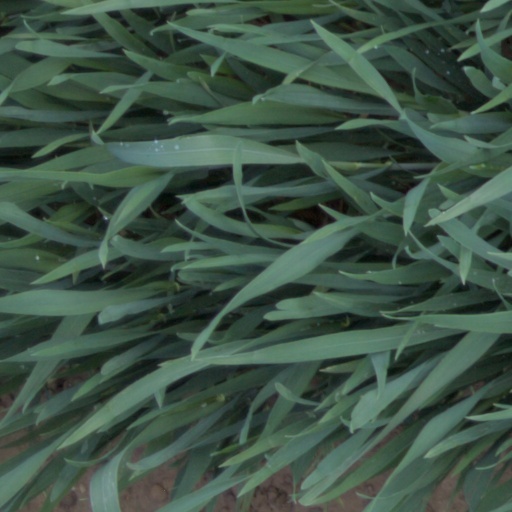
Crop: wheat